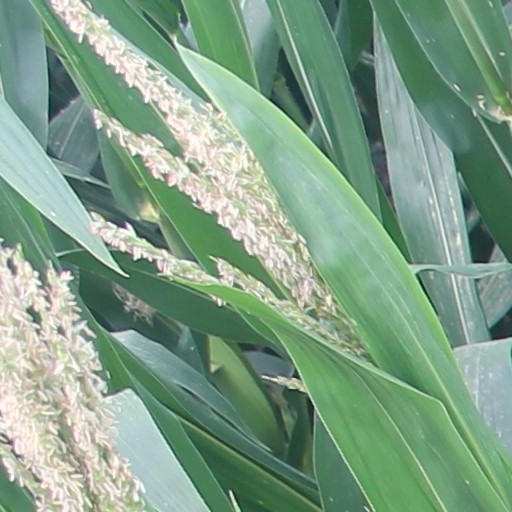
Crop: maize; corn